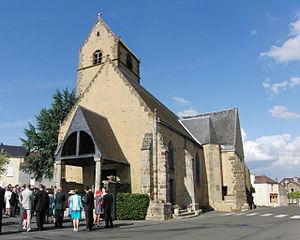
L'église St Pierre à Gesnes-le-Gandelin
L'église Saint-Pierre est une église catholique située à Gesnes-le-Gandelin, en France.
La liste des églises de la Sarthe recense de la manière la plus complète possible les églises, cathédrale et basilique situées dans le département français de la Sarthe.
Cet article recense les monuments historiques de l'arrondissement de Mamers, dans le département de la Sarthe, en France.